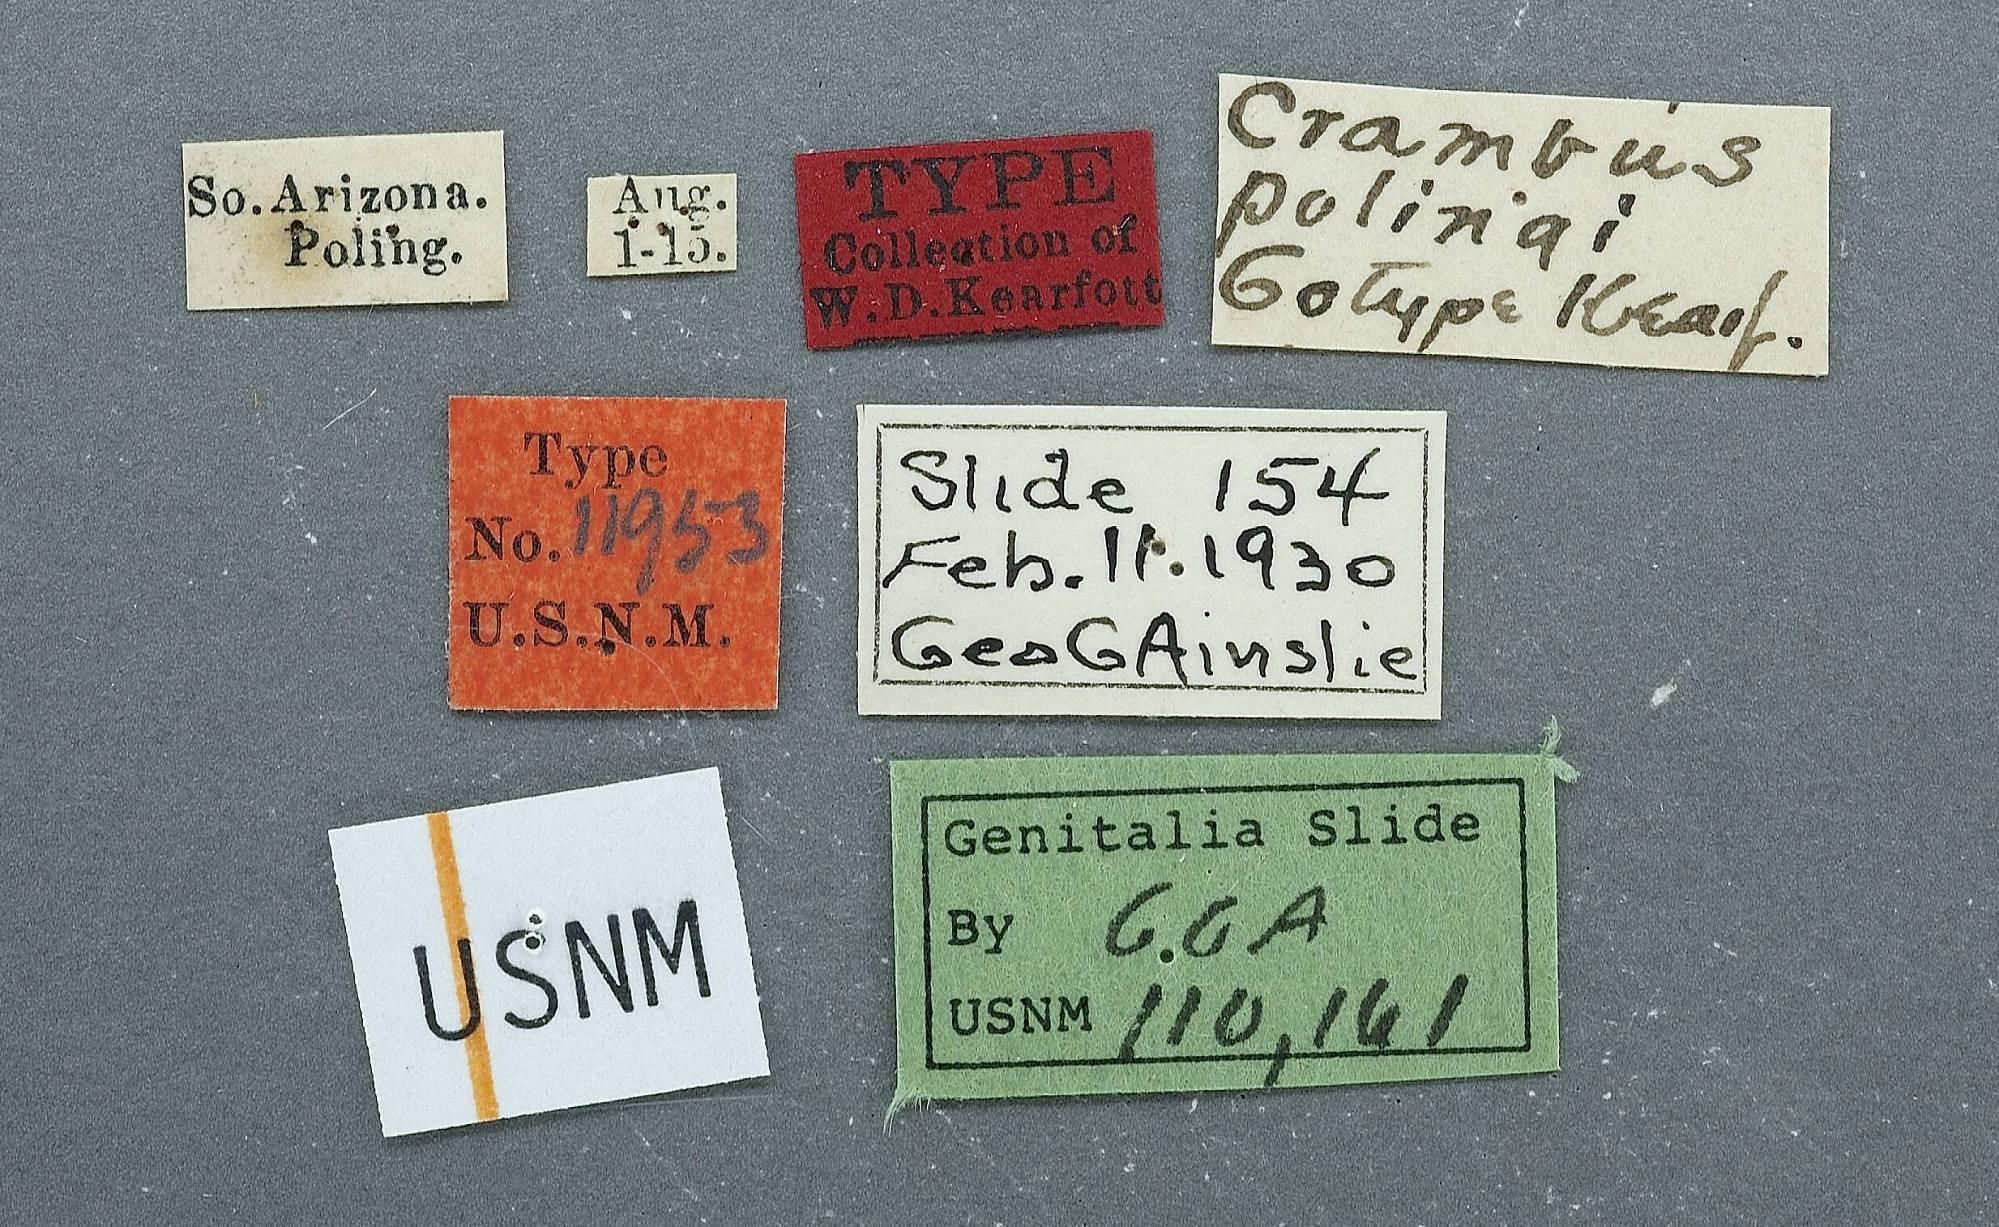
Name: Crambus polingi
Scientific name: Crambus polingi Kearfott, 1909
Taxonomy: Animalia, Arthropoda, Insecta, Lepidoptera, Crambidae, Crambinae
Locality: South Arizona, [Not Stated], Arizona, United States